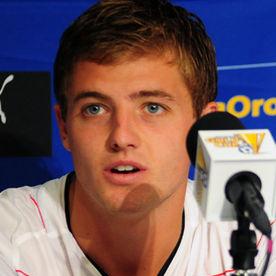
Age: 21